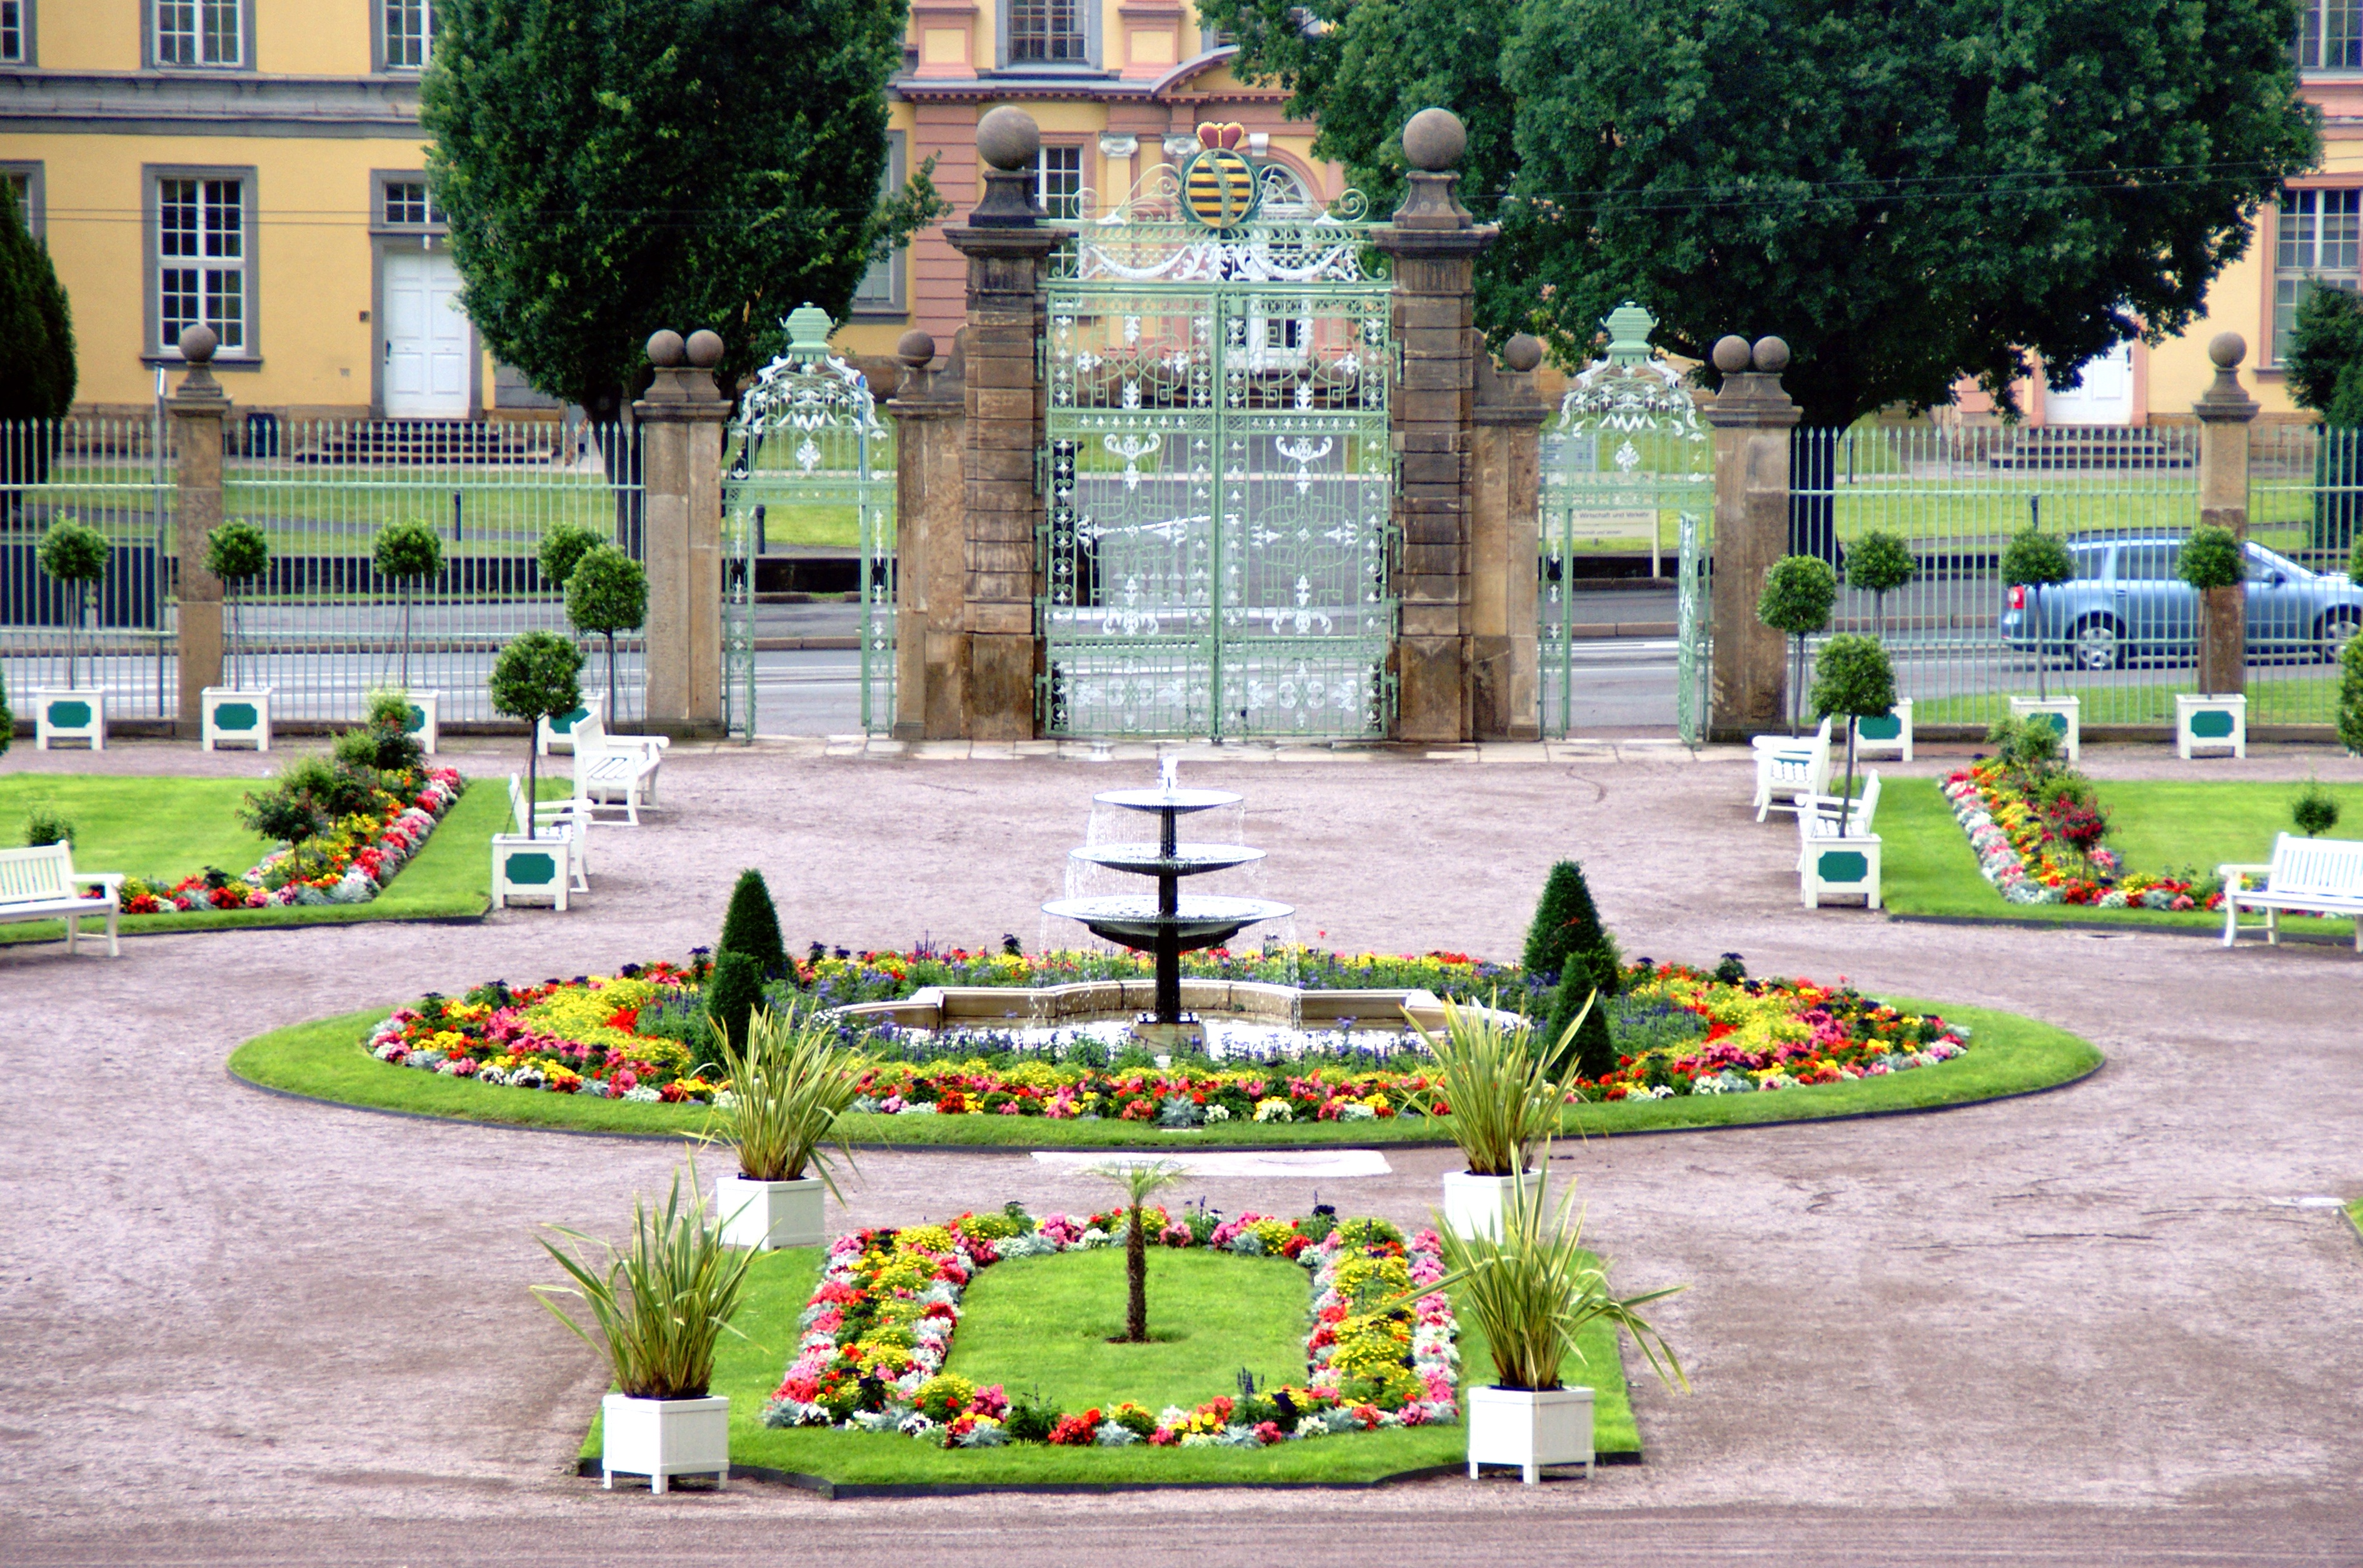
lawn, city, monument, plaza, park, backyard, castle, garden, public space, flower bed, memorial, courtyard, playground, fountain, town square, estate, yard, water feature, thuringia germany, summer day, landscape architect